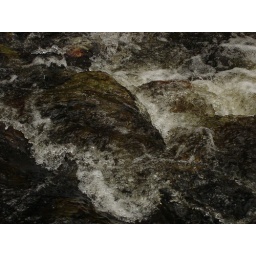
water over rocks